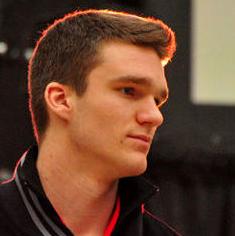
Age: 18